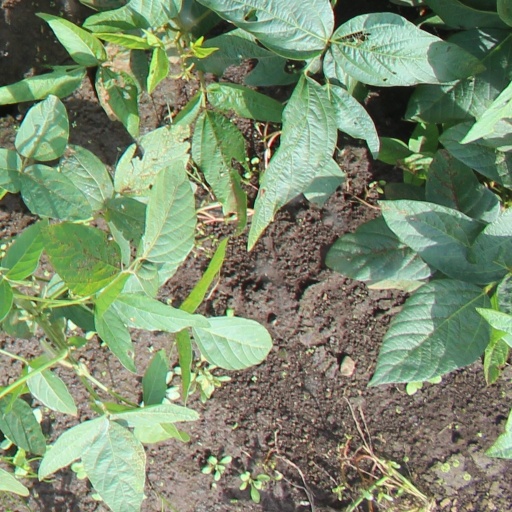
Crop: soybean